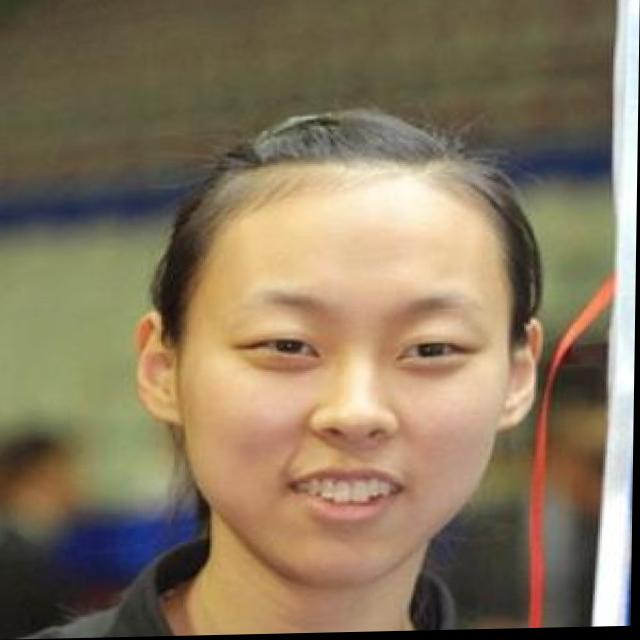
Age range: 13-20